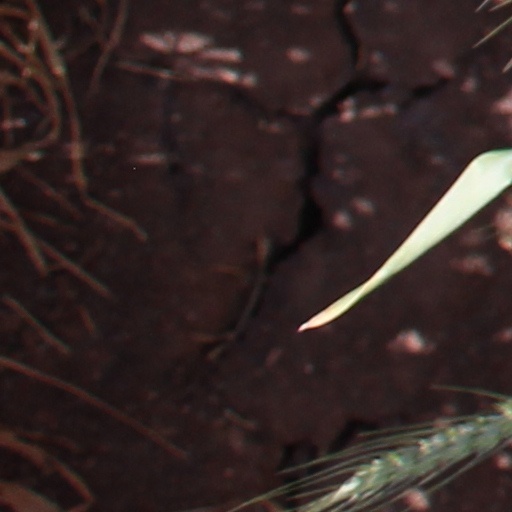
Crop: wheat